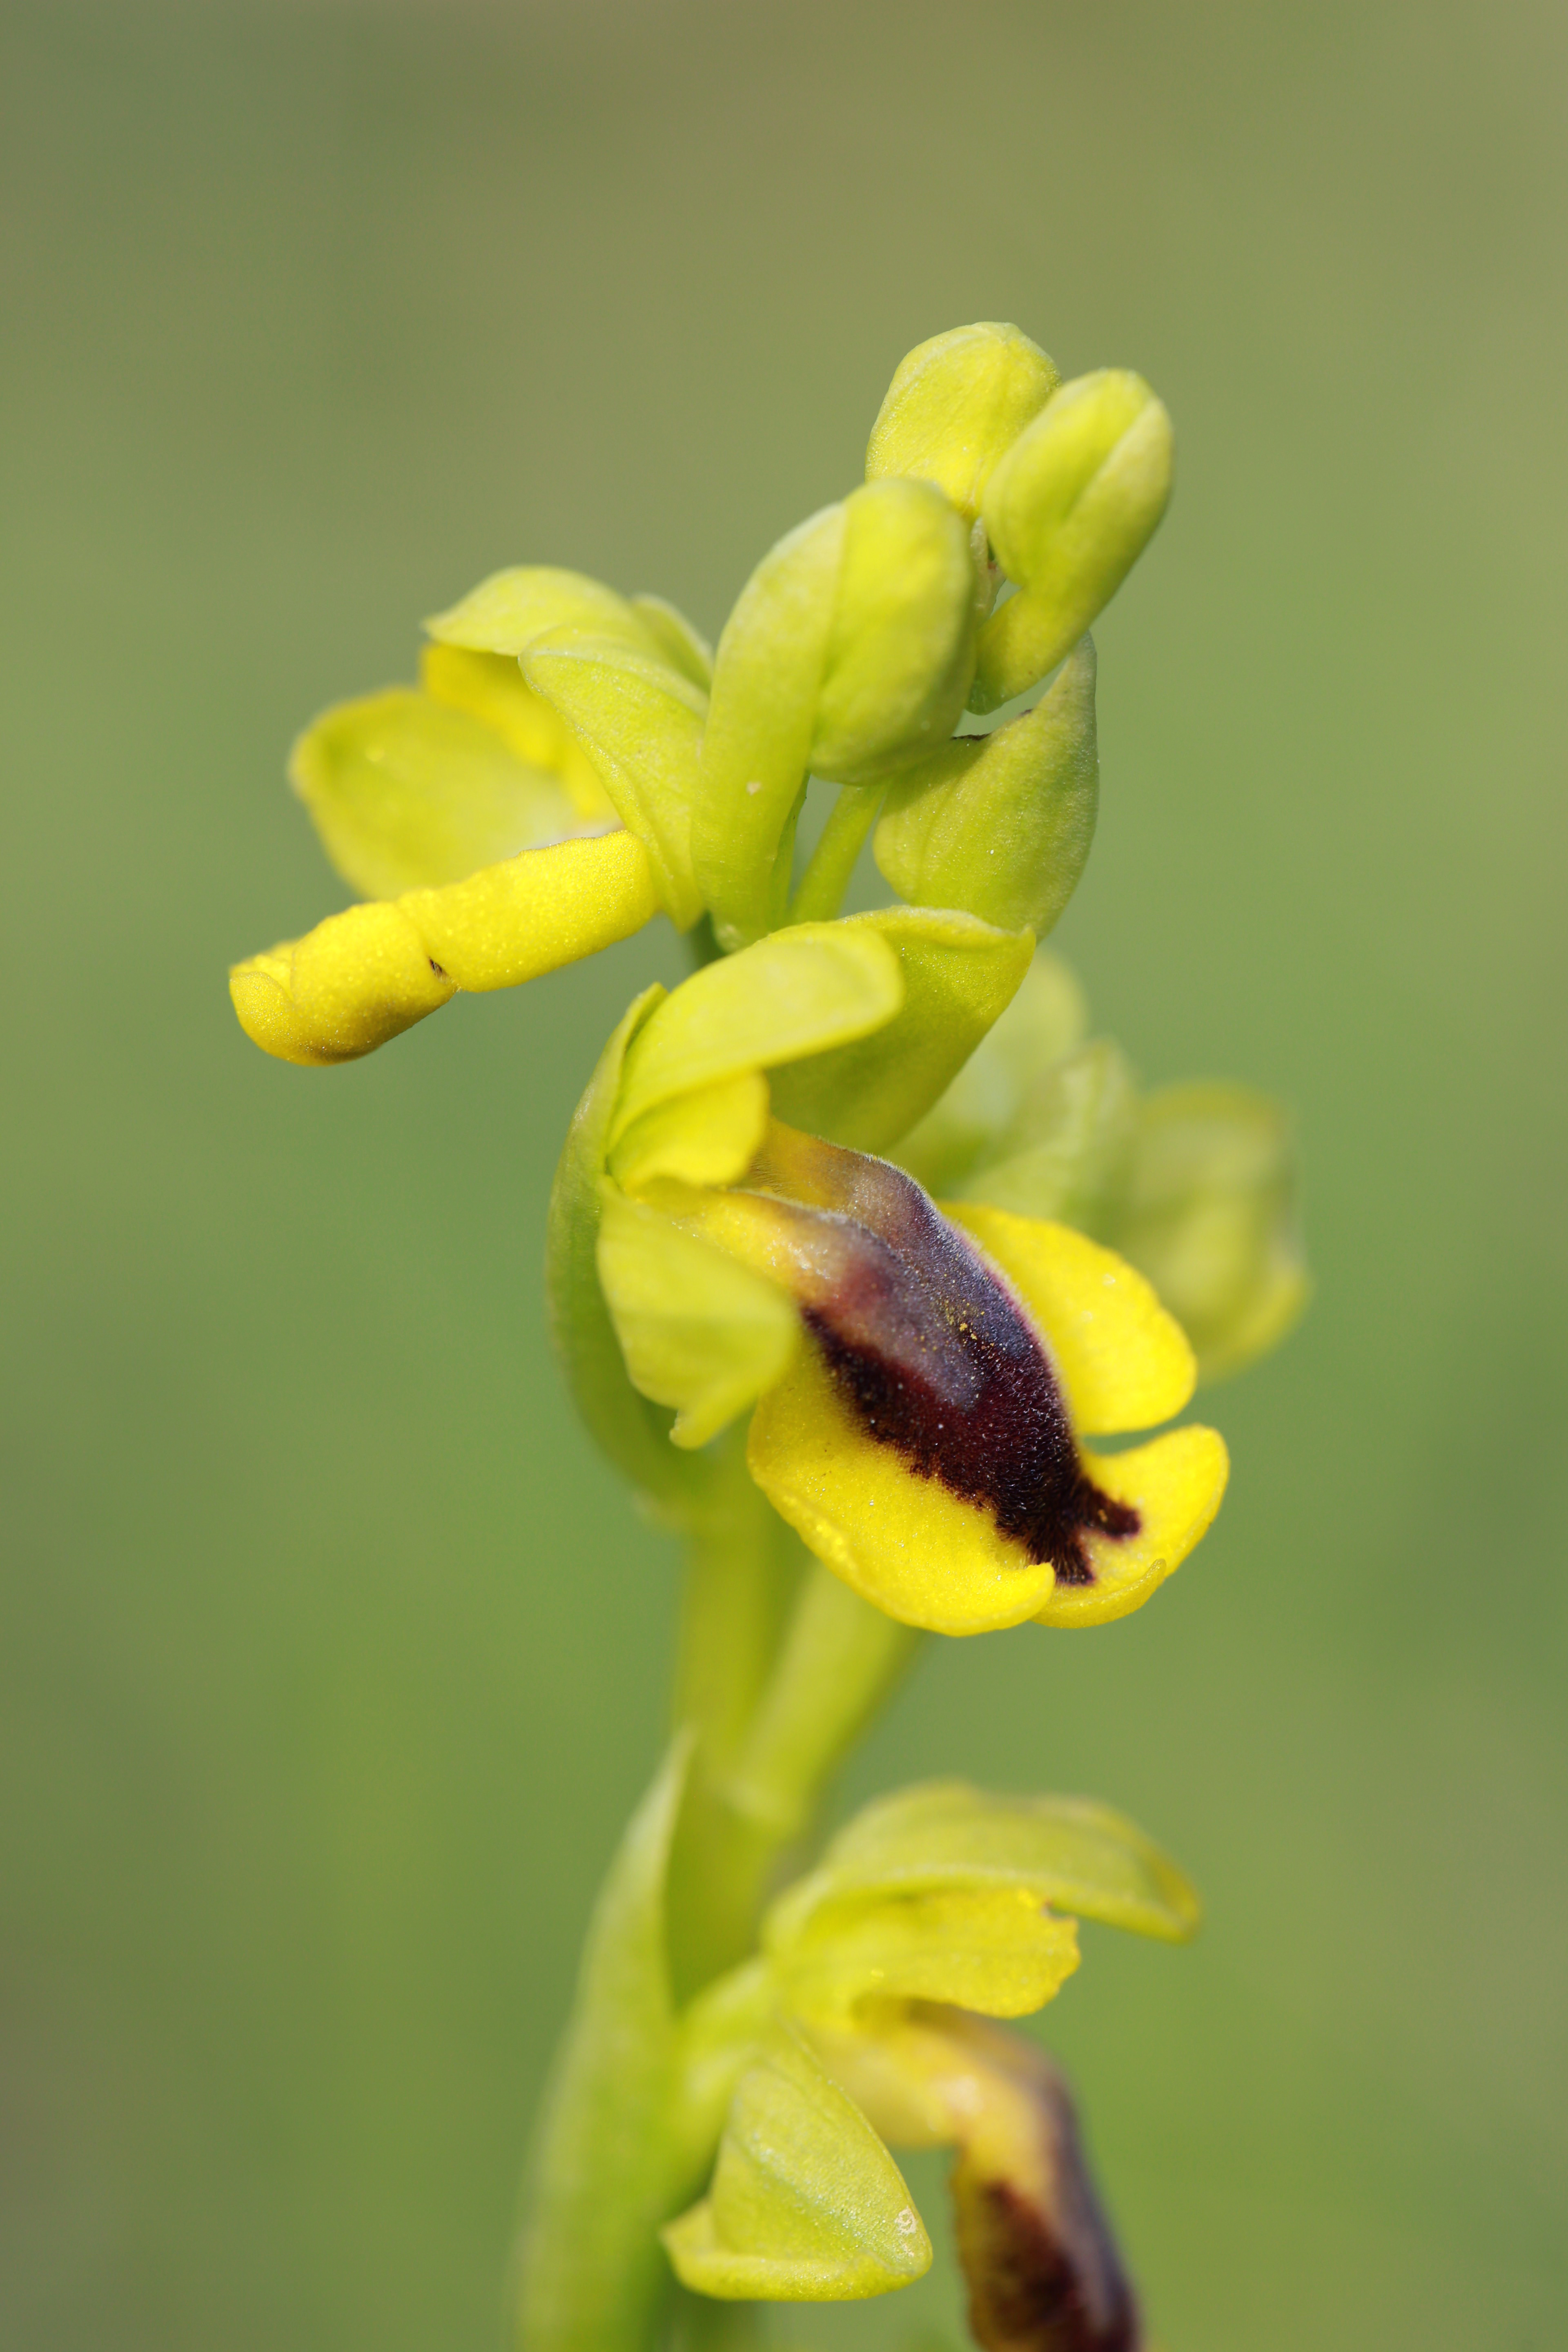
outdoor, plant, photography, flower, petal, europe, green, macro, canon, botany, yellow, flora, orchid, wildflower, flowers, close up, midi, wildflowers, printemps, isasza, southfrance, sdfrankreich, zuidfrankrijk, mditerrane, languedocroussillon, hrault, montpelliermtropole, eos5d, exterieur, garrigues, closeview, flore, vuerapproche, floraison, fleurssauvages, ophrys, orchis, avril, orchidees, naheaufnahme, nectar, macro photography, flowering plant, plant stem, land plant, fly orchid